Soap Box Derby

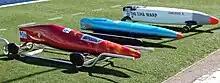
The top three finishers in 2010

In 1988 assistant general manager Jeff Iula became GM, helming Derby Downs through its most fiscally challenging years before stepping down in 2009, the longest serving GM in Derby history. A self-described Derby encyclopedia, Jeff is widely regarded as the one individual that can cite Soap Box Derby history from memory. In Akron and within the Derby community he is called "Mr. Derby," his car's vanity plates being so inscribed.